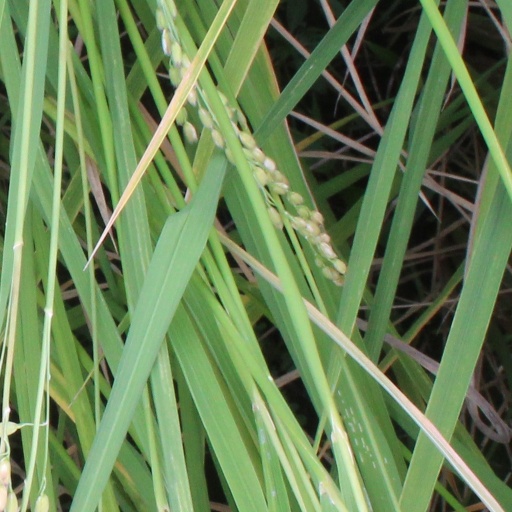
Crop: rice